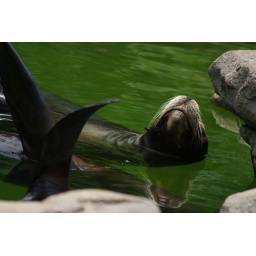
floatin in the green water